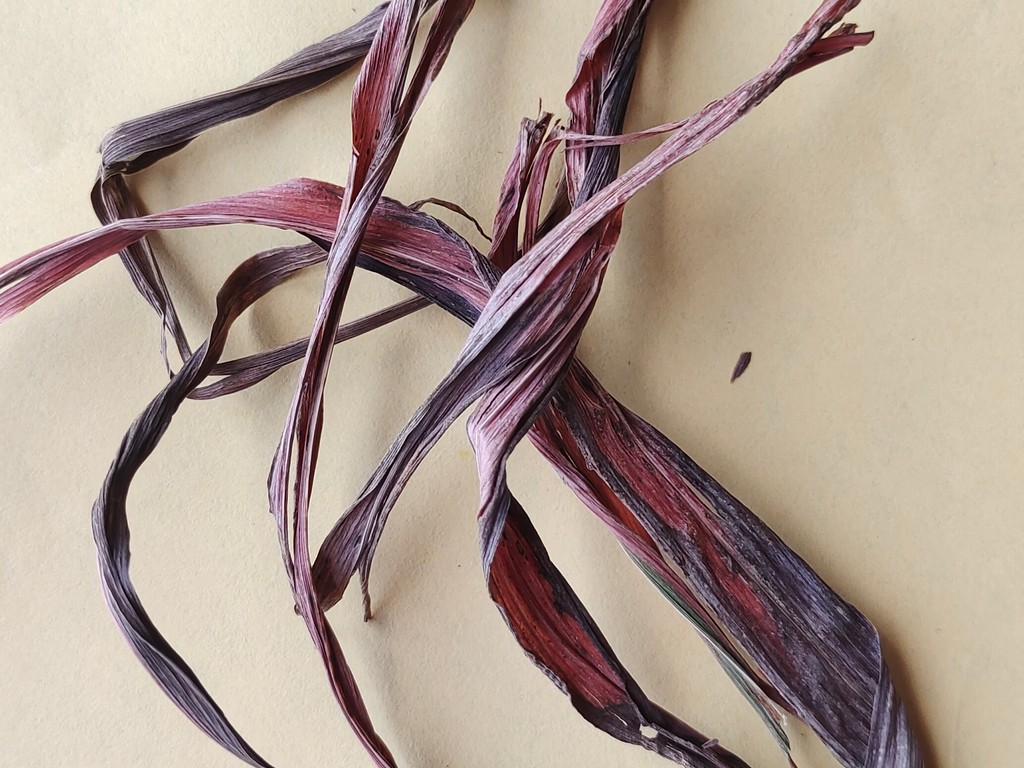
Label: Dried